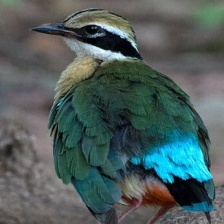
Species: INDIAN PITTA
Scientific name: PITTA BRACHYURA